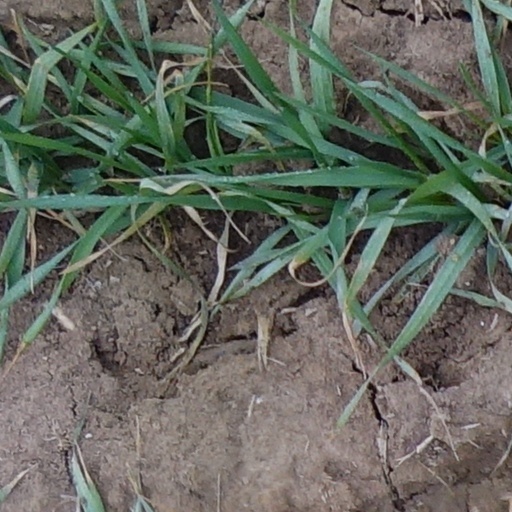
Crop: wheat